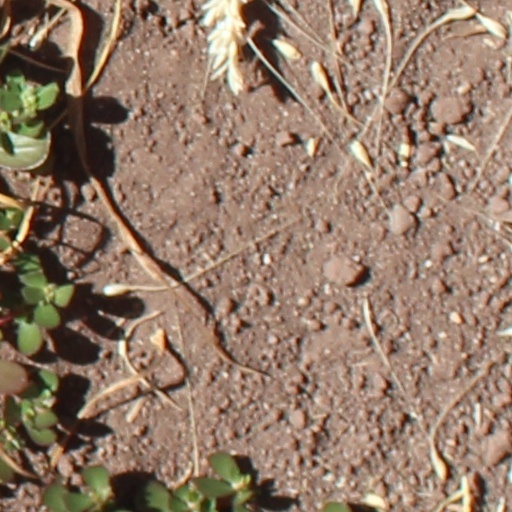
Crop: wheat